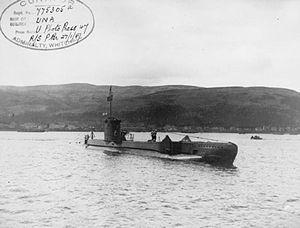
La classe U est une classe de sous-marin commandée par la Royal Navy au chantier naval Vickers-Armstrongs juste avant et au début de la Seconde Guerre mondiale. La classe U est composé de la classe Undine, composé de trois petits sous-marins et de la classe Umpire qui est composé d'un groupe, 12 sous-marins quelque peu modifiés pour améliorer la profondeur d'immersion, qui est commandé avant le début de la guerre et d'un groupe 34 unités complémentaires, commandé entre 1940 et 1941 pour répondre à l'effort de guerre.